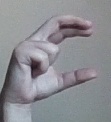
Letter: thal